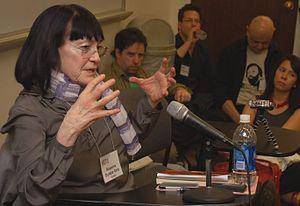
Roxanne Dunbar-Ortiz, née le 10 septembre 1939, est une historienne américaine, écrivain et féministe.